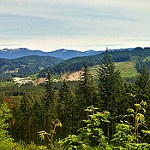
Label: mountain